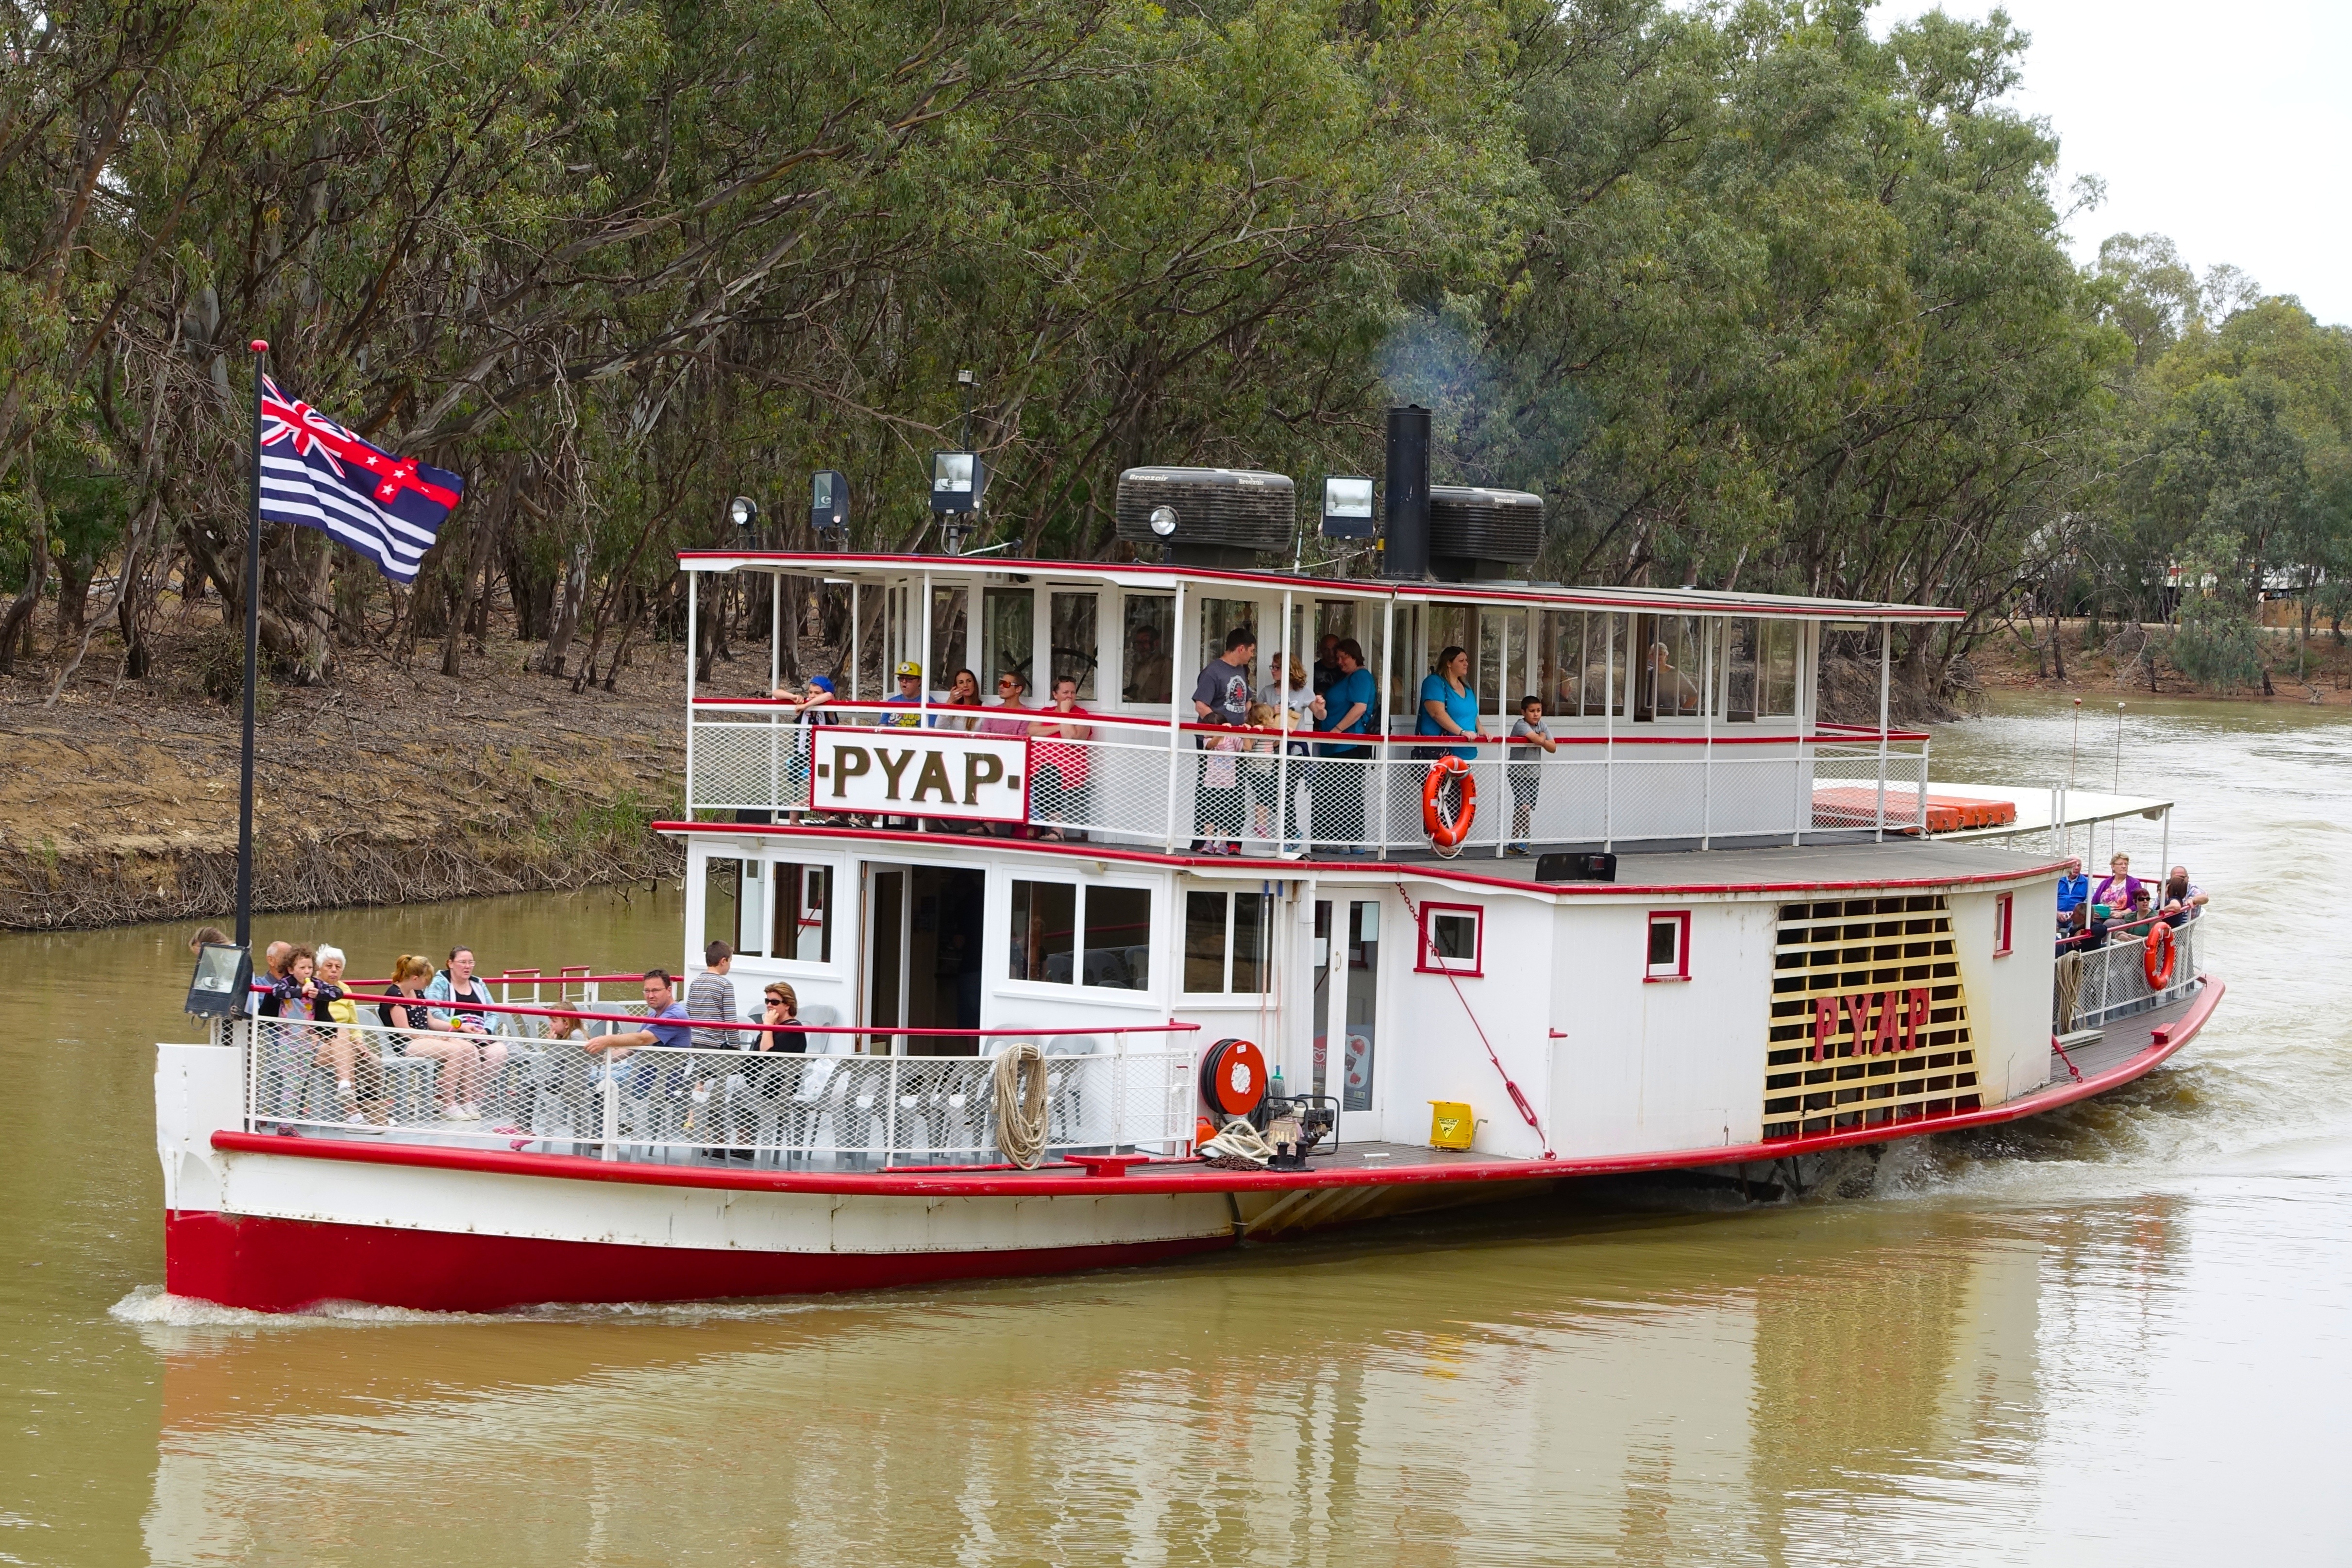
water, boat, vintage, wheel, river, canal, ship, transport, paddle, vessel, vehicle, historic, tourism, cargo ship, waterway, cruise, ferry, paddle boat, channel, steamer, tugboat, watercraft, steamboat, riverside, fishing vessel, motor ship, riverboat, fireboat, paddle steamer, river boat